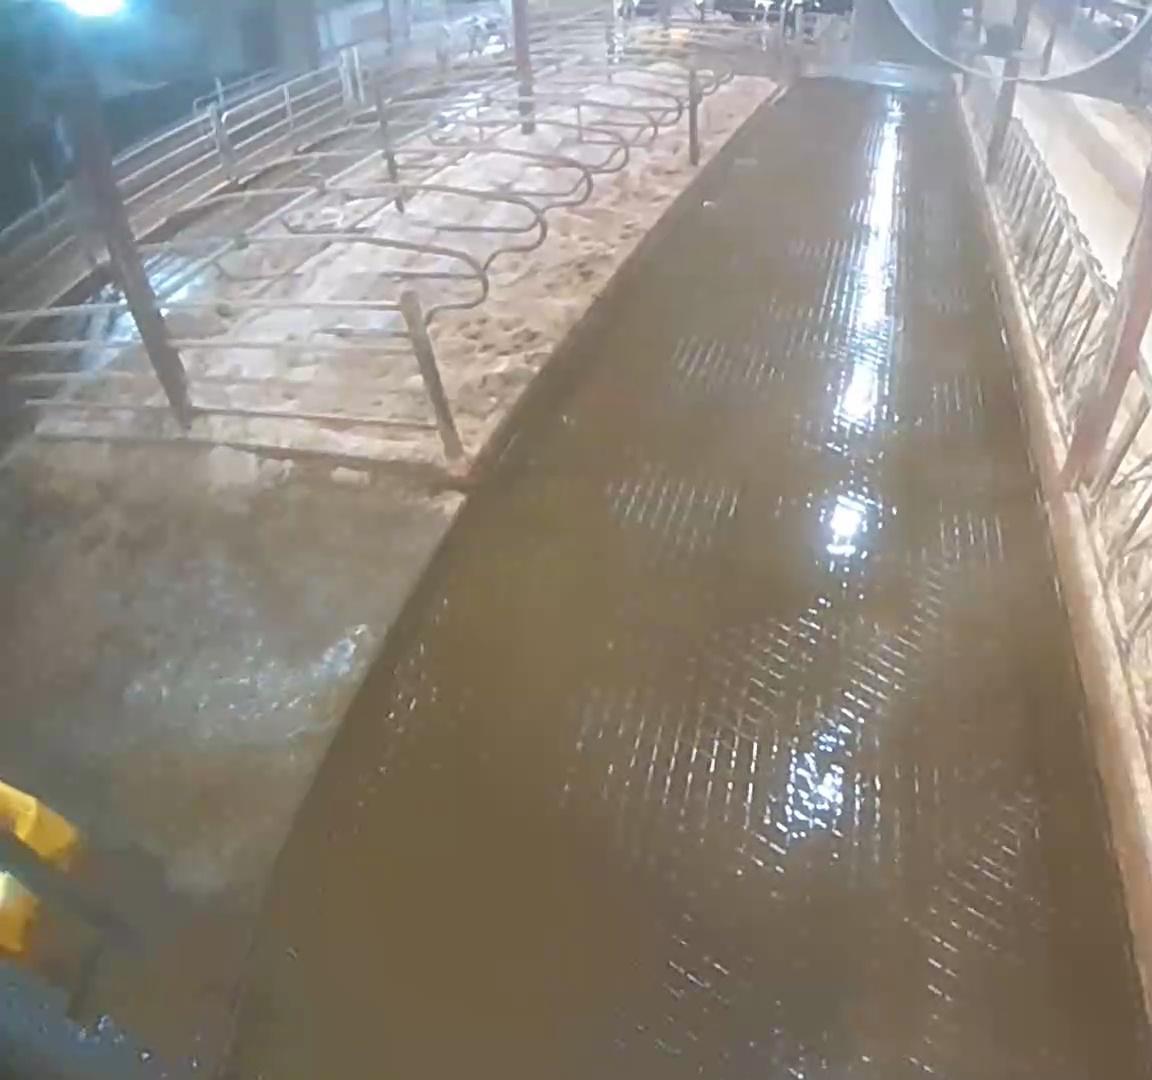
Number of cows: 0